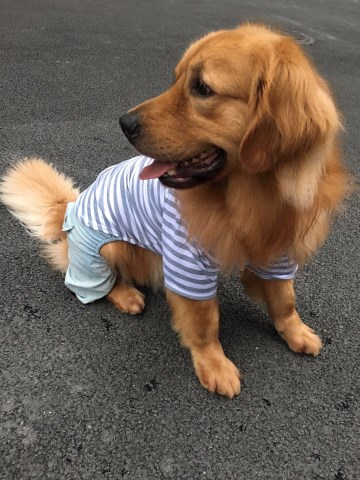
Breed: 5355-n000126-golden_retriever